American Canyon High School

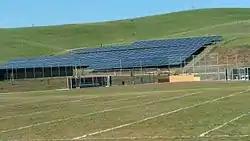
Solar panels installed in 2010

The school was the first in the nation to complete the certification process of the Collaborative for High Performance Schools, a green compliance standard.